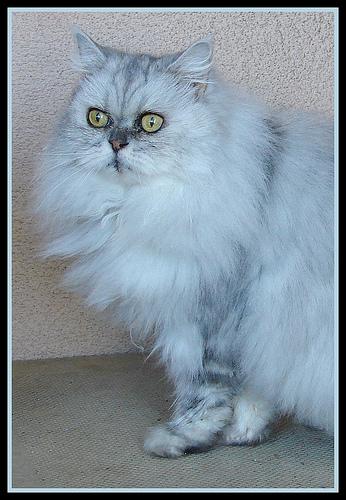
Breed: Persian